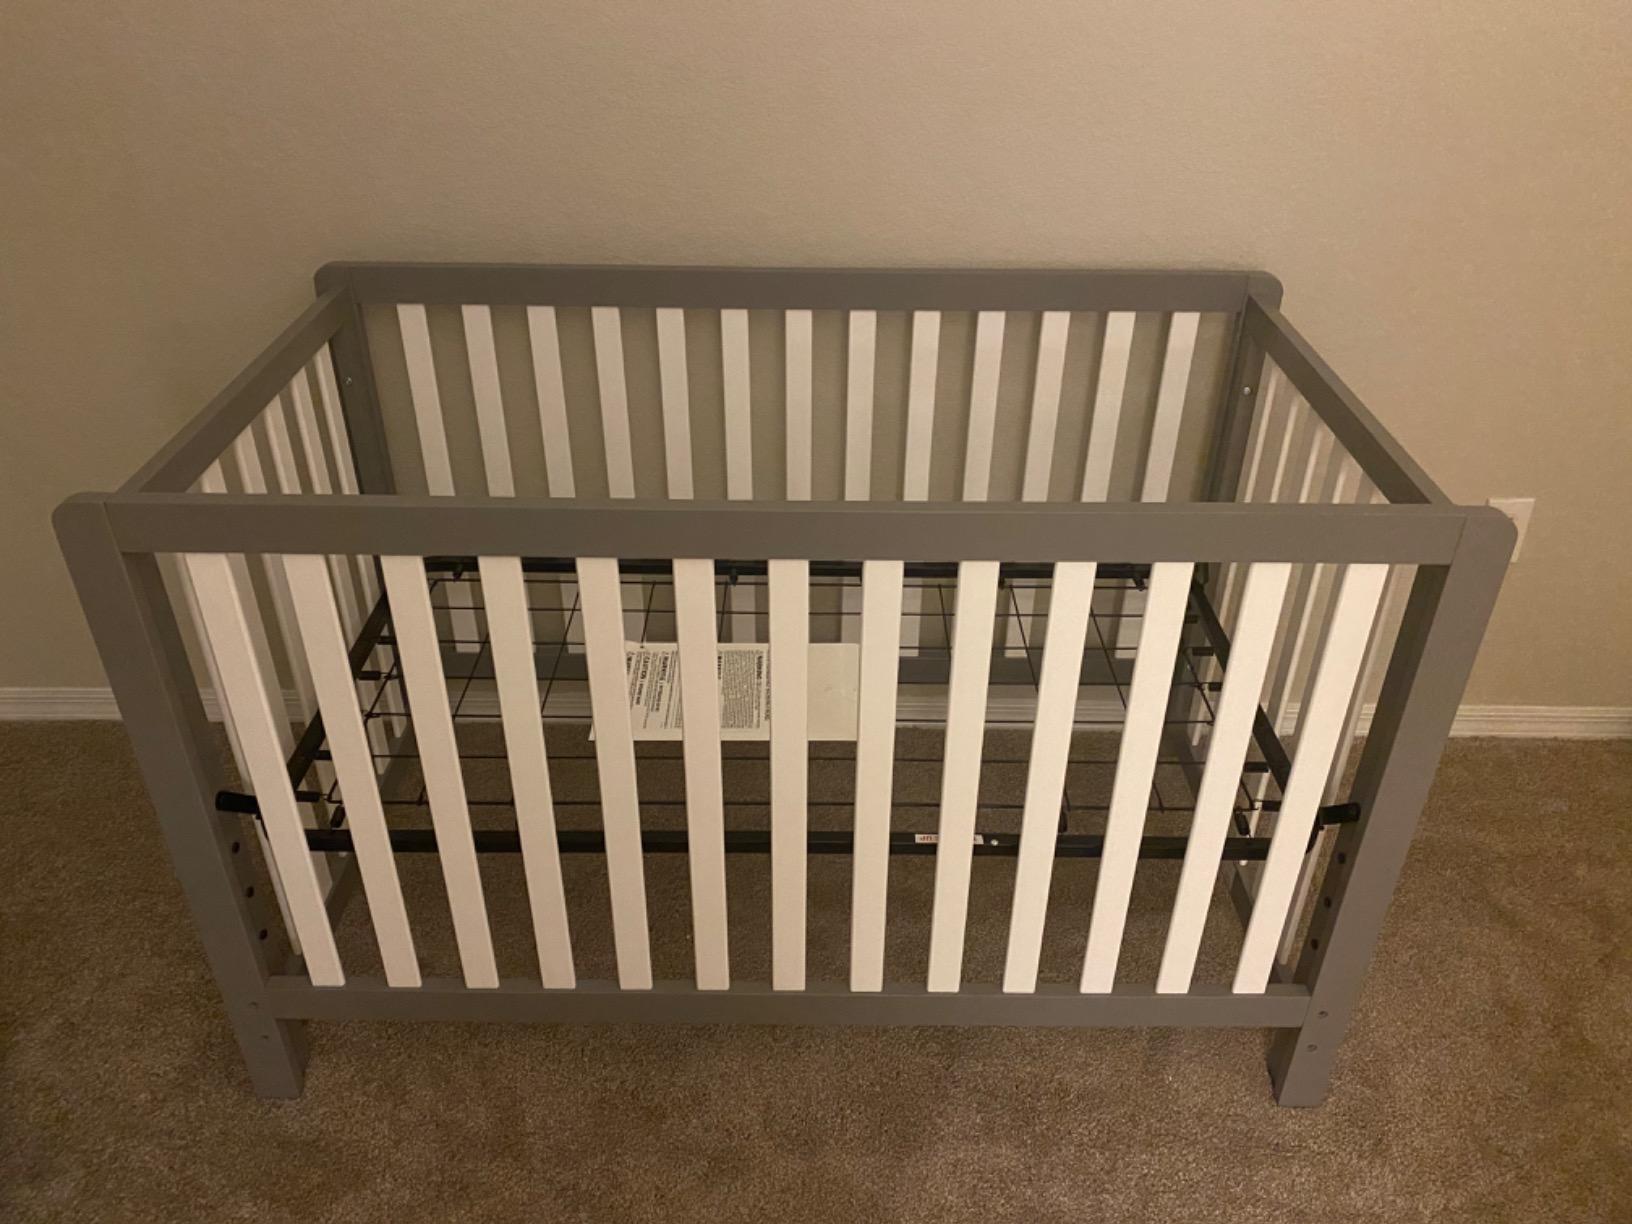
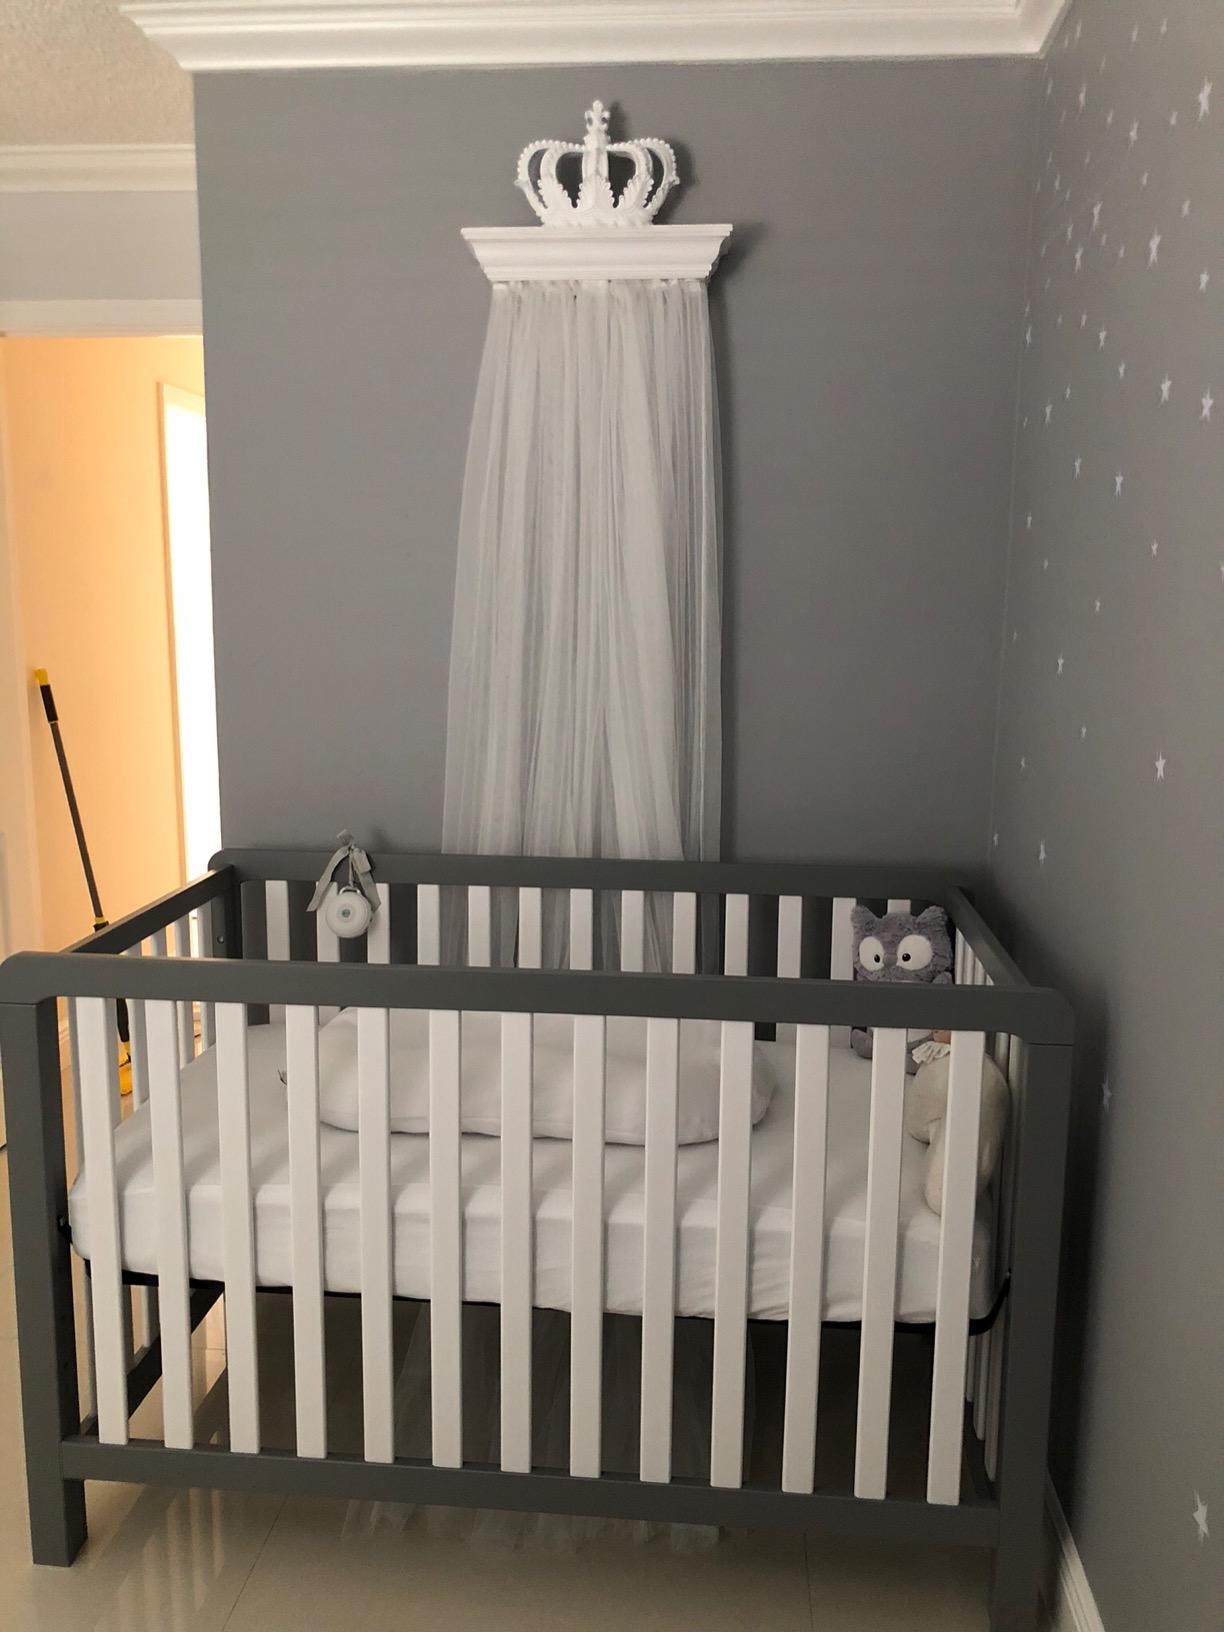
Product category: products_crib
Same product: yes